Engineering

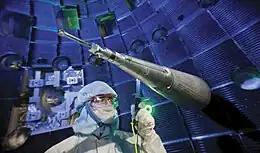
Engineers, scientists and technicians at work on target positioner inside National Ignition Facility (NIF) target chamber

There exists an overlap between the sciences and engineering practice; in engineering, one applies science. Both areas of endeavor rely on accurate observation of materials and phenomena. Both use mathematics and classification criteria to analyze and communicate observations.